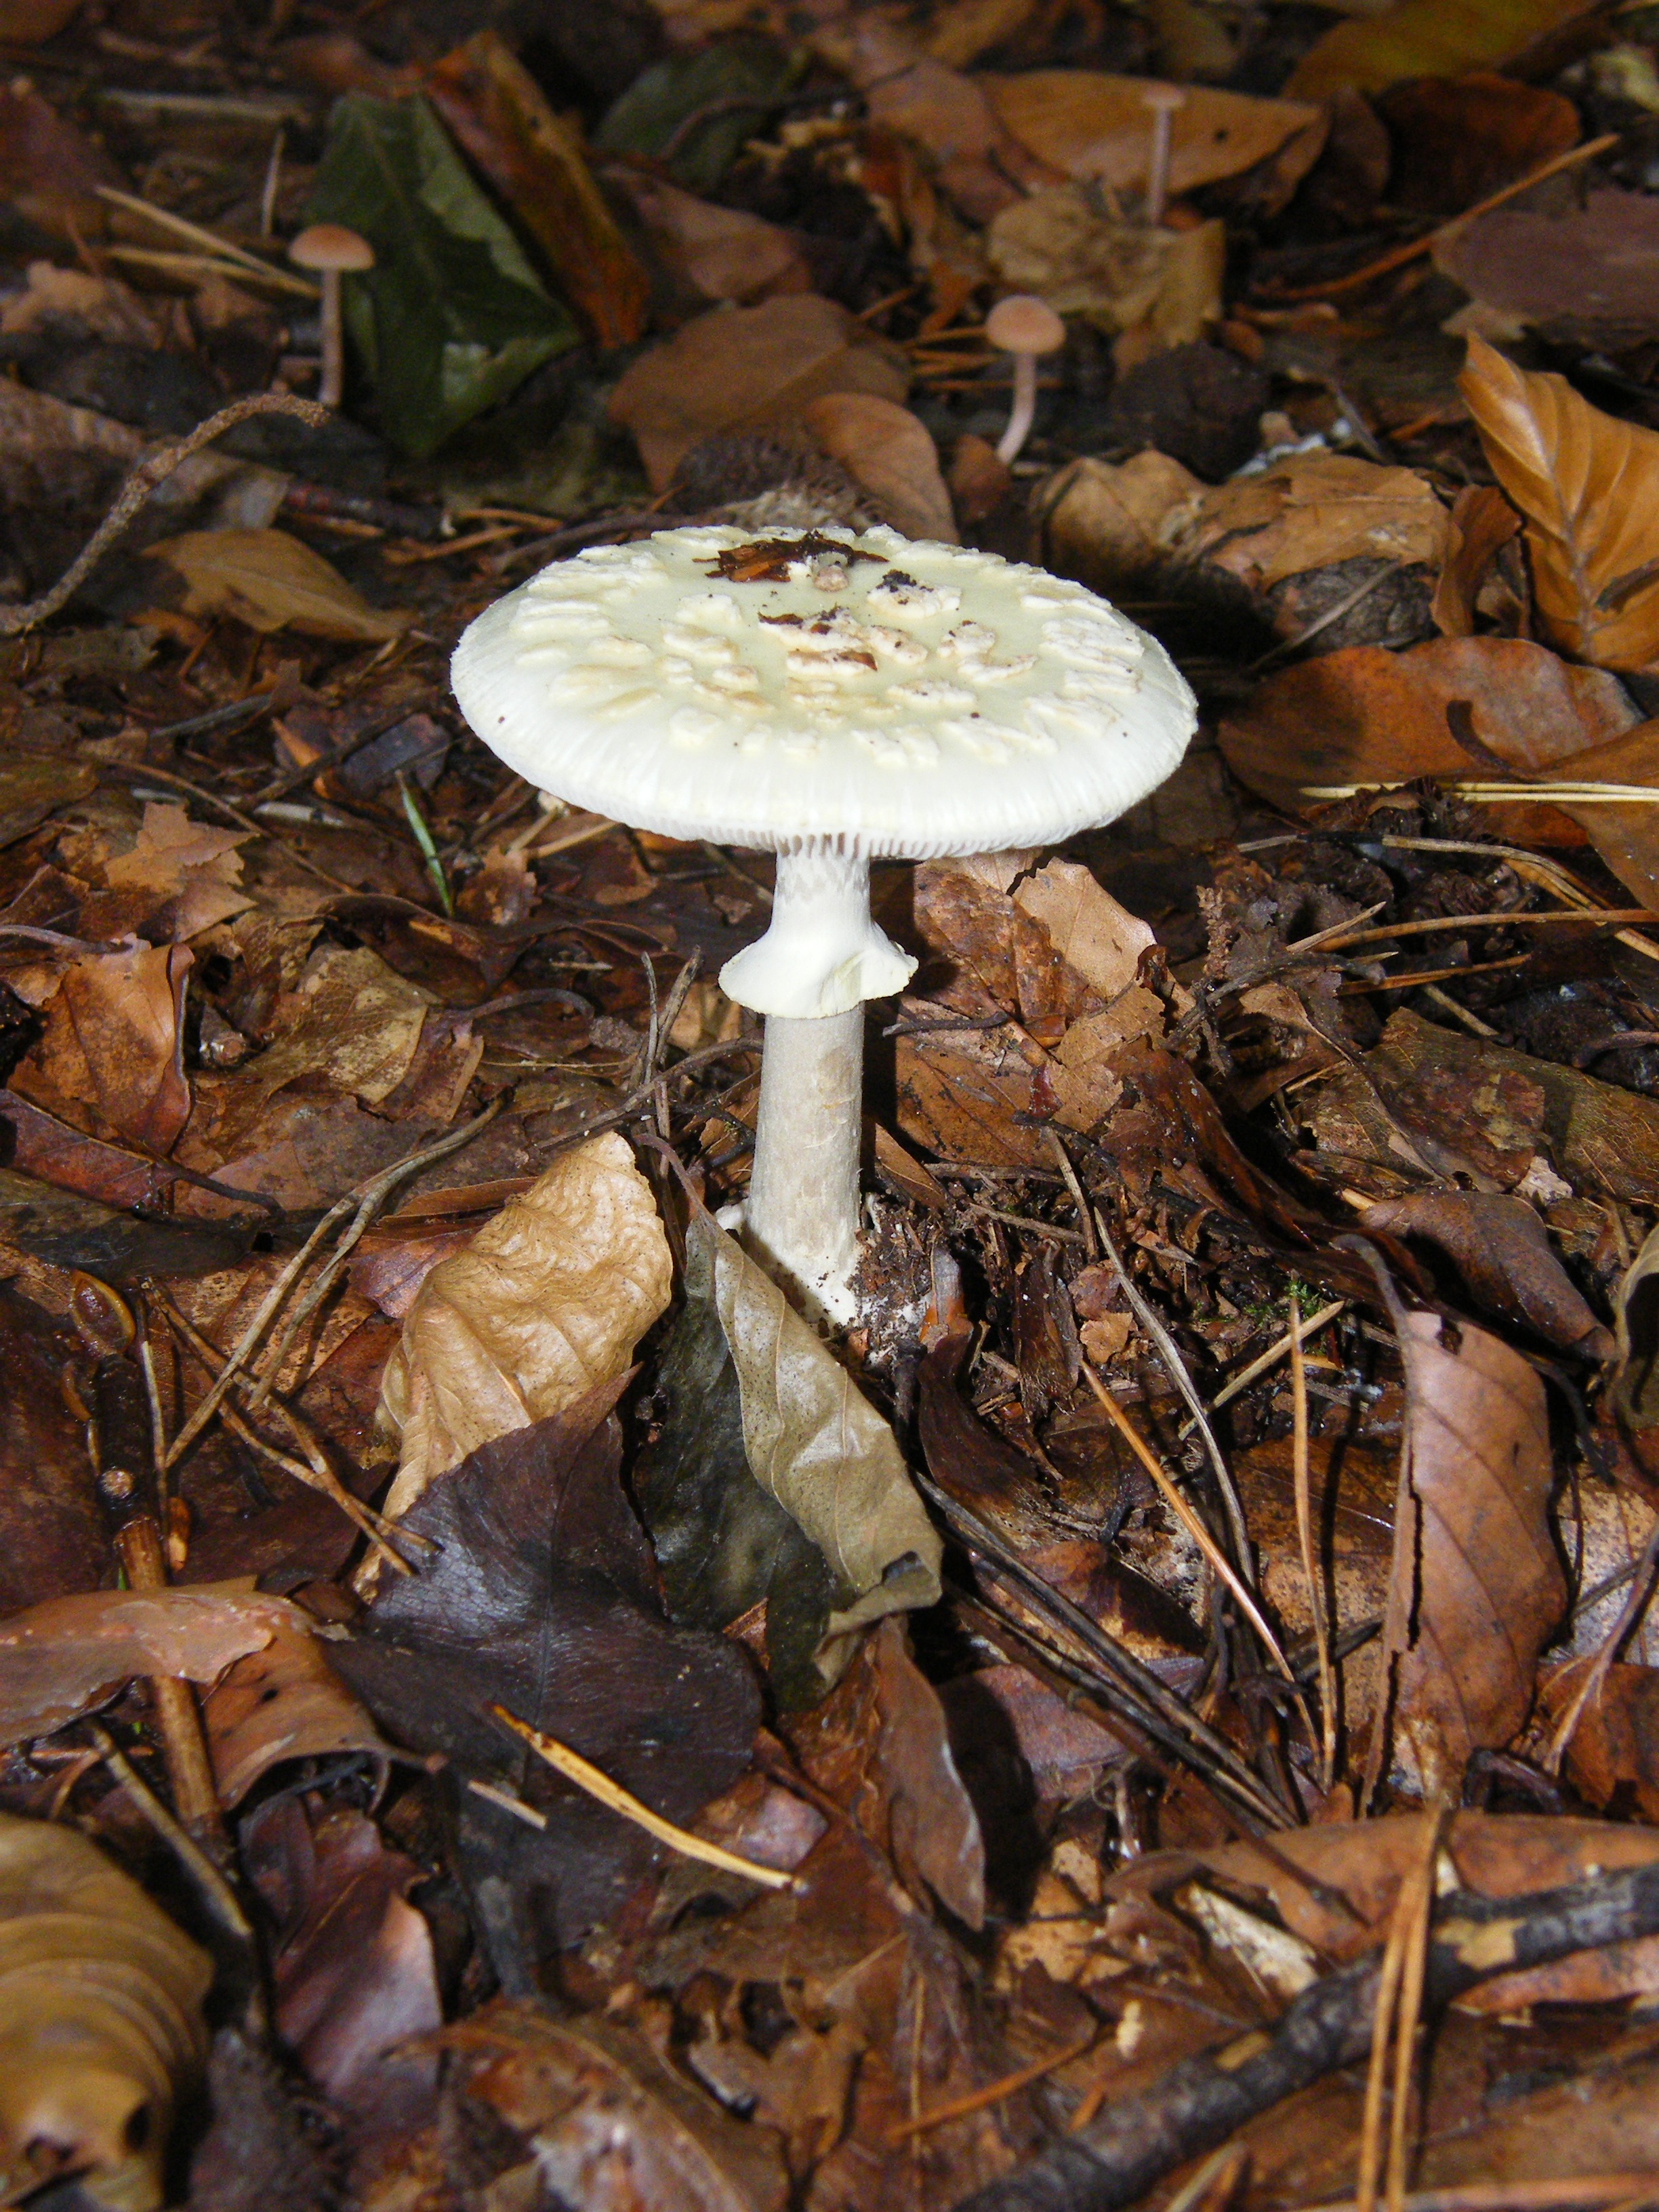
forest, wood, leaf, autumn, mushroom, colorful, leaves, fungus, mushrooms, woodland, bolete, collect, agaricus, matsutake, death head, oyster mushroom, edible mushroom, medicinal mushroom, agaricomycetes, agaricaceae, penny bun